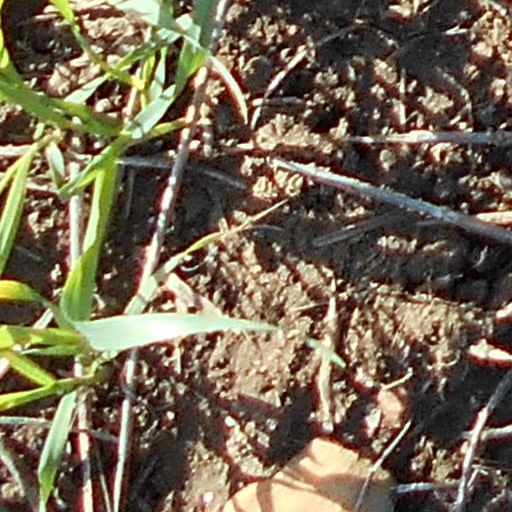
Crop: wheat